Ivett Tóth

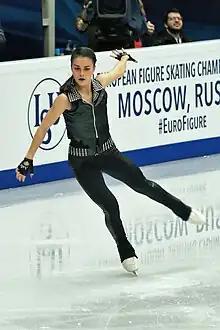
Tóth in 2018

Ivett Tóth (born 20 December 1998) is a retired Hungarian figure skater. She is the 2014 CS Ice Challenge bronze medalist, a two-time Santa Claus Cup champion (2014, 2016), the 2018 Christmas Cup champion, the 2019 Volvo Open Cup champion, and a five-time Hungarian national (2014–2017, 2019). She has competed in the final segment at eight ISU Championships and placed 23rd at the 2018 Winter Olympics.